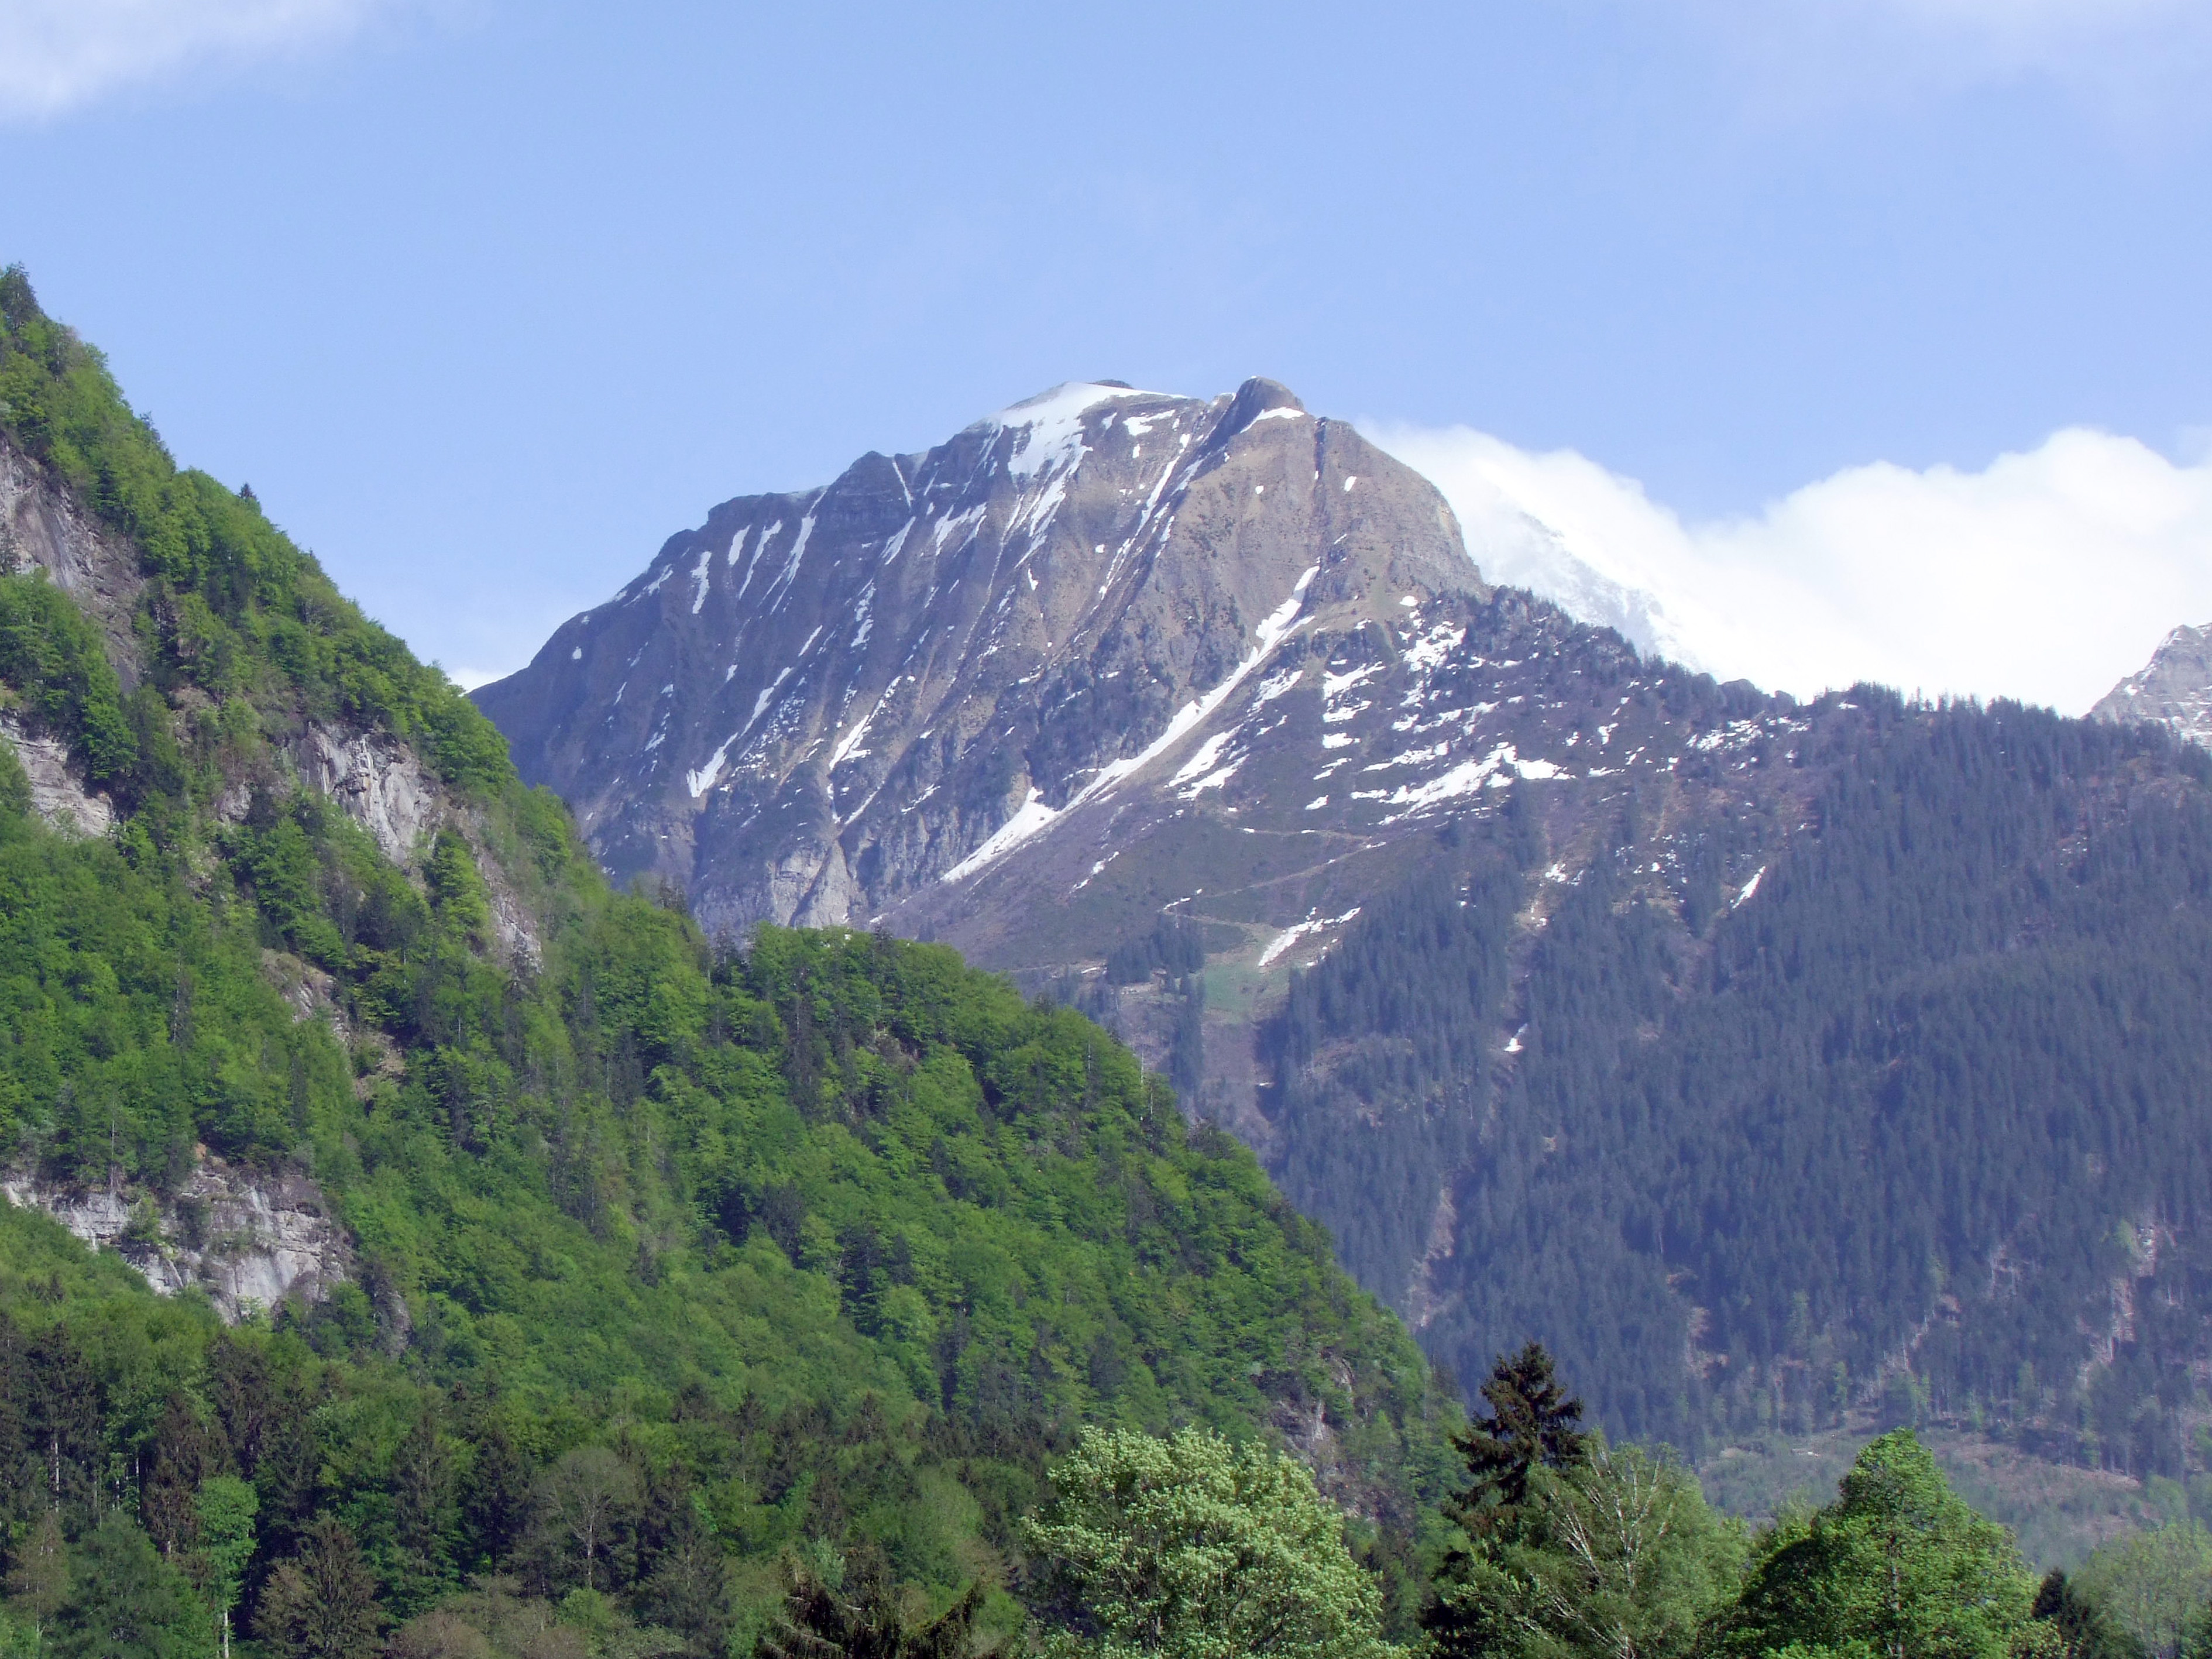
mountain, rocky, tour, excursion, mountaineering, beautiful landscape, nature, clouds, sky, fresh air, health, alps, switzerland, mountainous landforms, highland, mountain range, hill station, natural landscape, ridge, wilderness, vegetation, hill, valley, massif, mount scenery, nature reserve, biome, fell, terrain, national park, ar te, geology, tree, rock, summit, geological phenomenon, cloud, landscape, batholith, mountain pass, forest